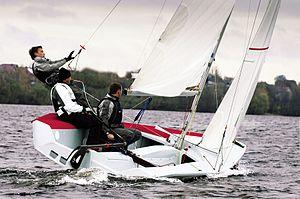
Boris Bernaskoni, né le 26 février 1977 à Moscou, est un architecte, ingénieur et éditeur russe. Il est récipiendaire de nombreux prix de l'architecture et participant à diverses expositions d'architecture. Il est le fondateur du agence BERNASKONI. Son projet Matrex, dans le centre de recherche et développement Skolkovo en Moscou, a été présenté à la 15ᵉ Biennale d'architecture de Venise en 2016. En 2019, Bernaskoni a participé à plusieurs événements lors du Forum économique mondial de Davos, abordant l'architecture transformable dans les villes du futur et la numérisation urbaine.